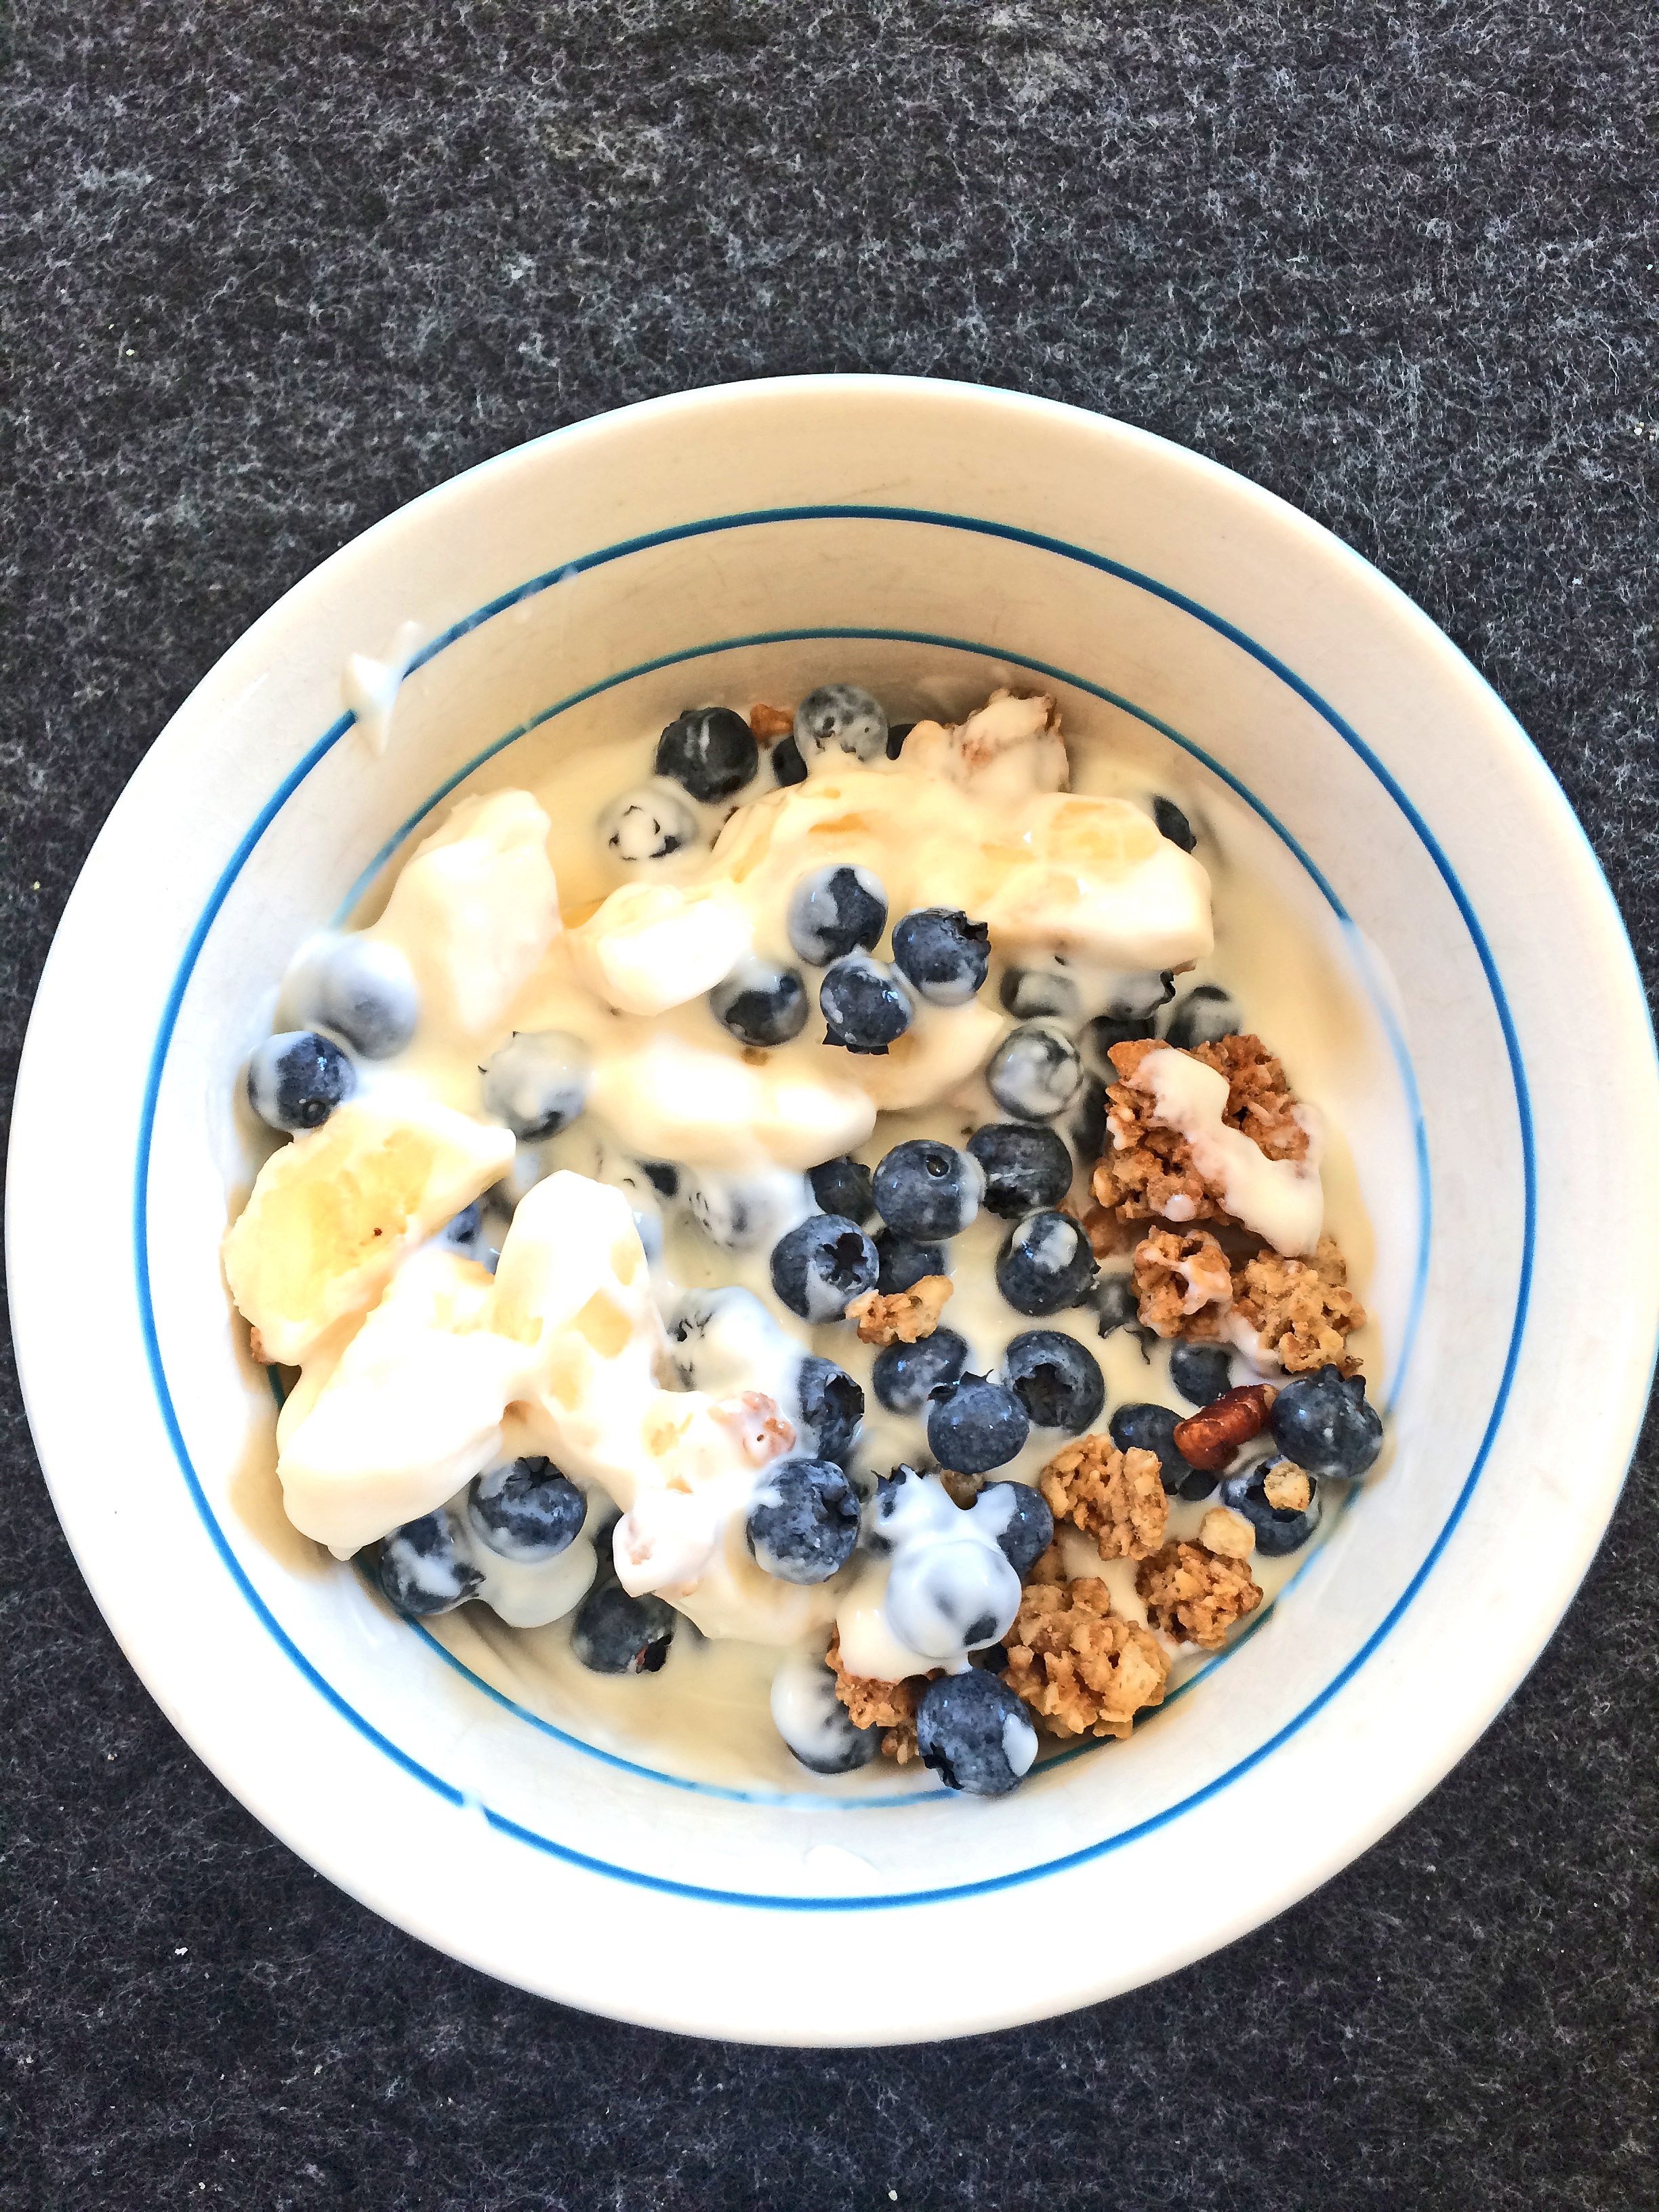
plant, grain, fruit, berry, sweet, morning, summer, bowl, dish, meal, food, produce, fresh, lifestyle, breakfast, milk, healthy, snack, dessert, delicious, oatmeal, strawberry, cereal, granola, eating, yogurt, nutrition, blueberries, vegetarian food, diet, vitamins, healthy eating, dairy, crunchy, muesli, breakfast cereal, oat, healthy meal, healthy breakfast, healthy snacks, snack food, granola breakfast